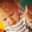
Label: boy